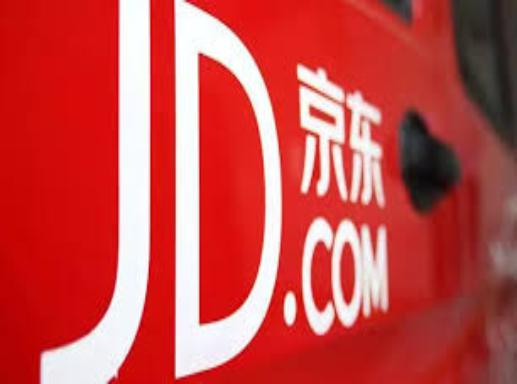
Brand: jd
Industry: Others